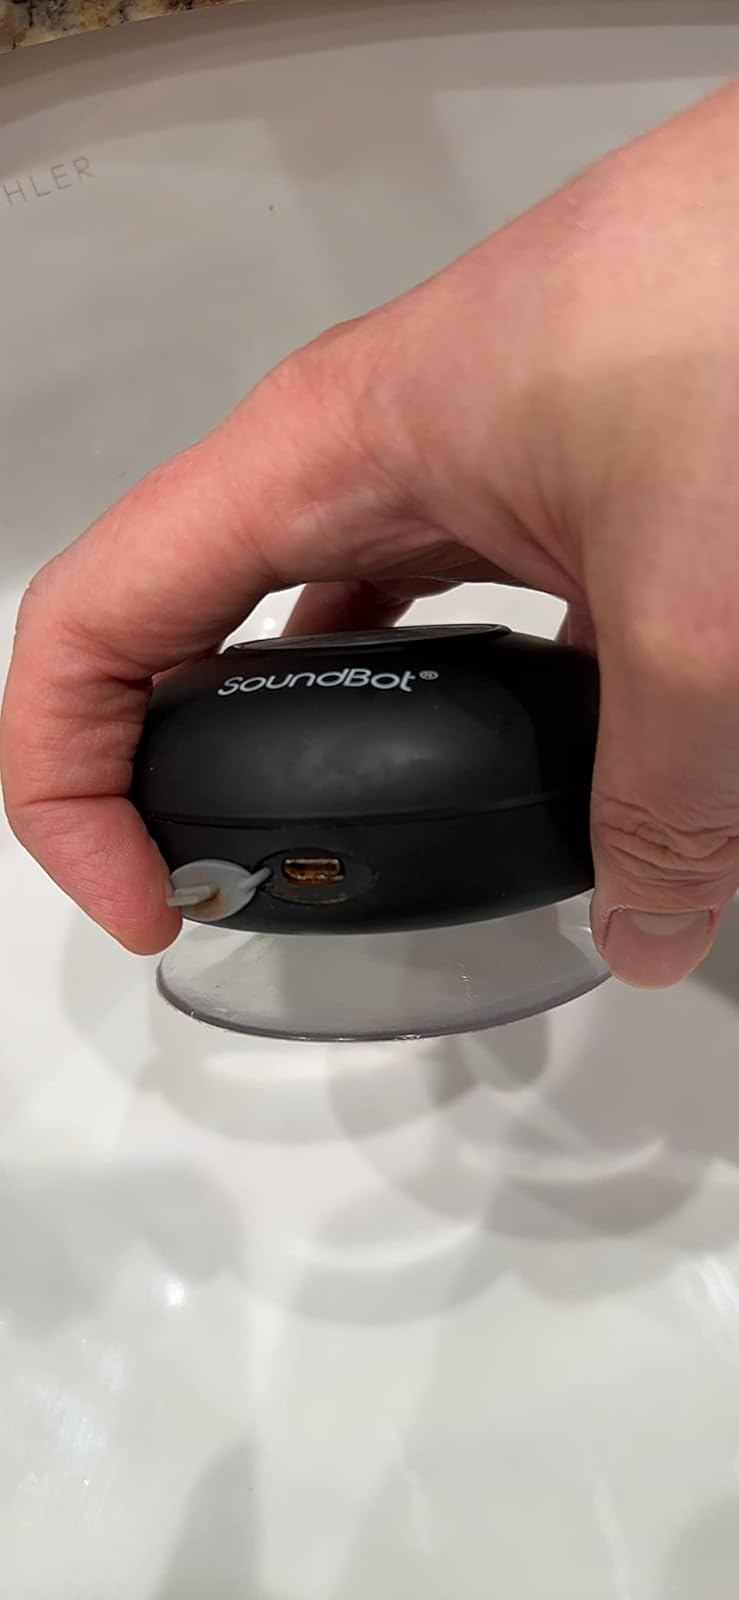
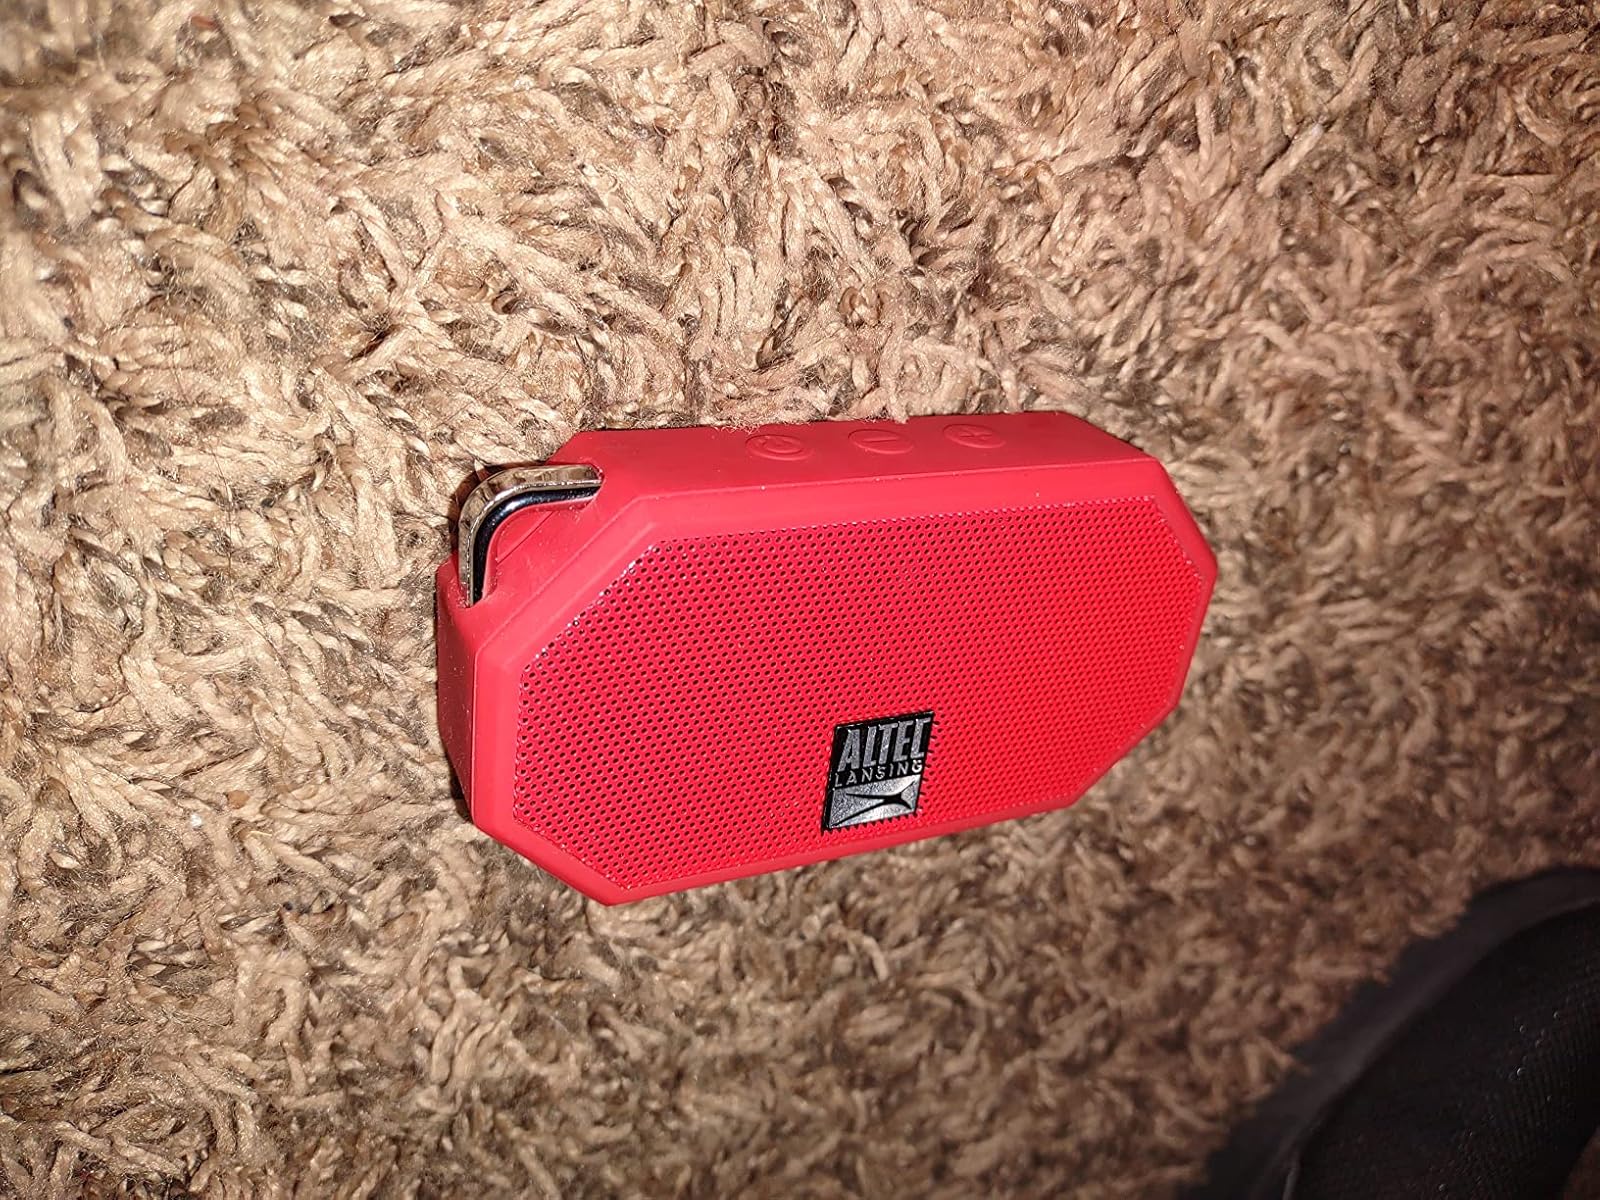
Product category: speaker
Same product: no